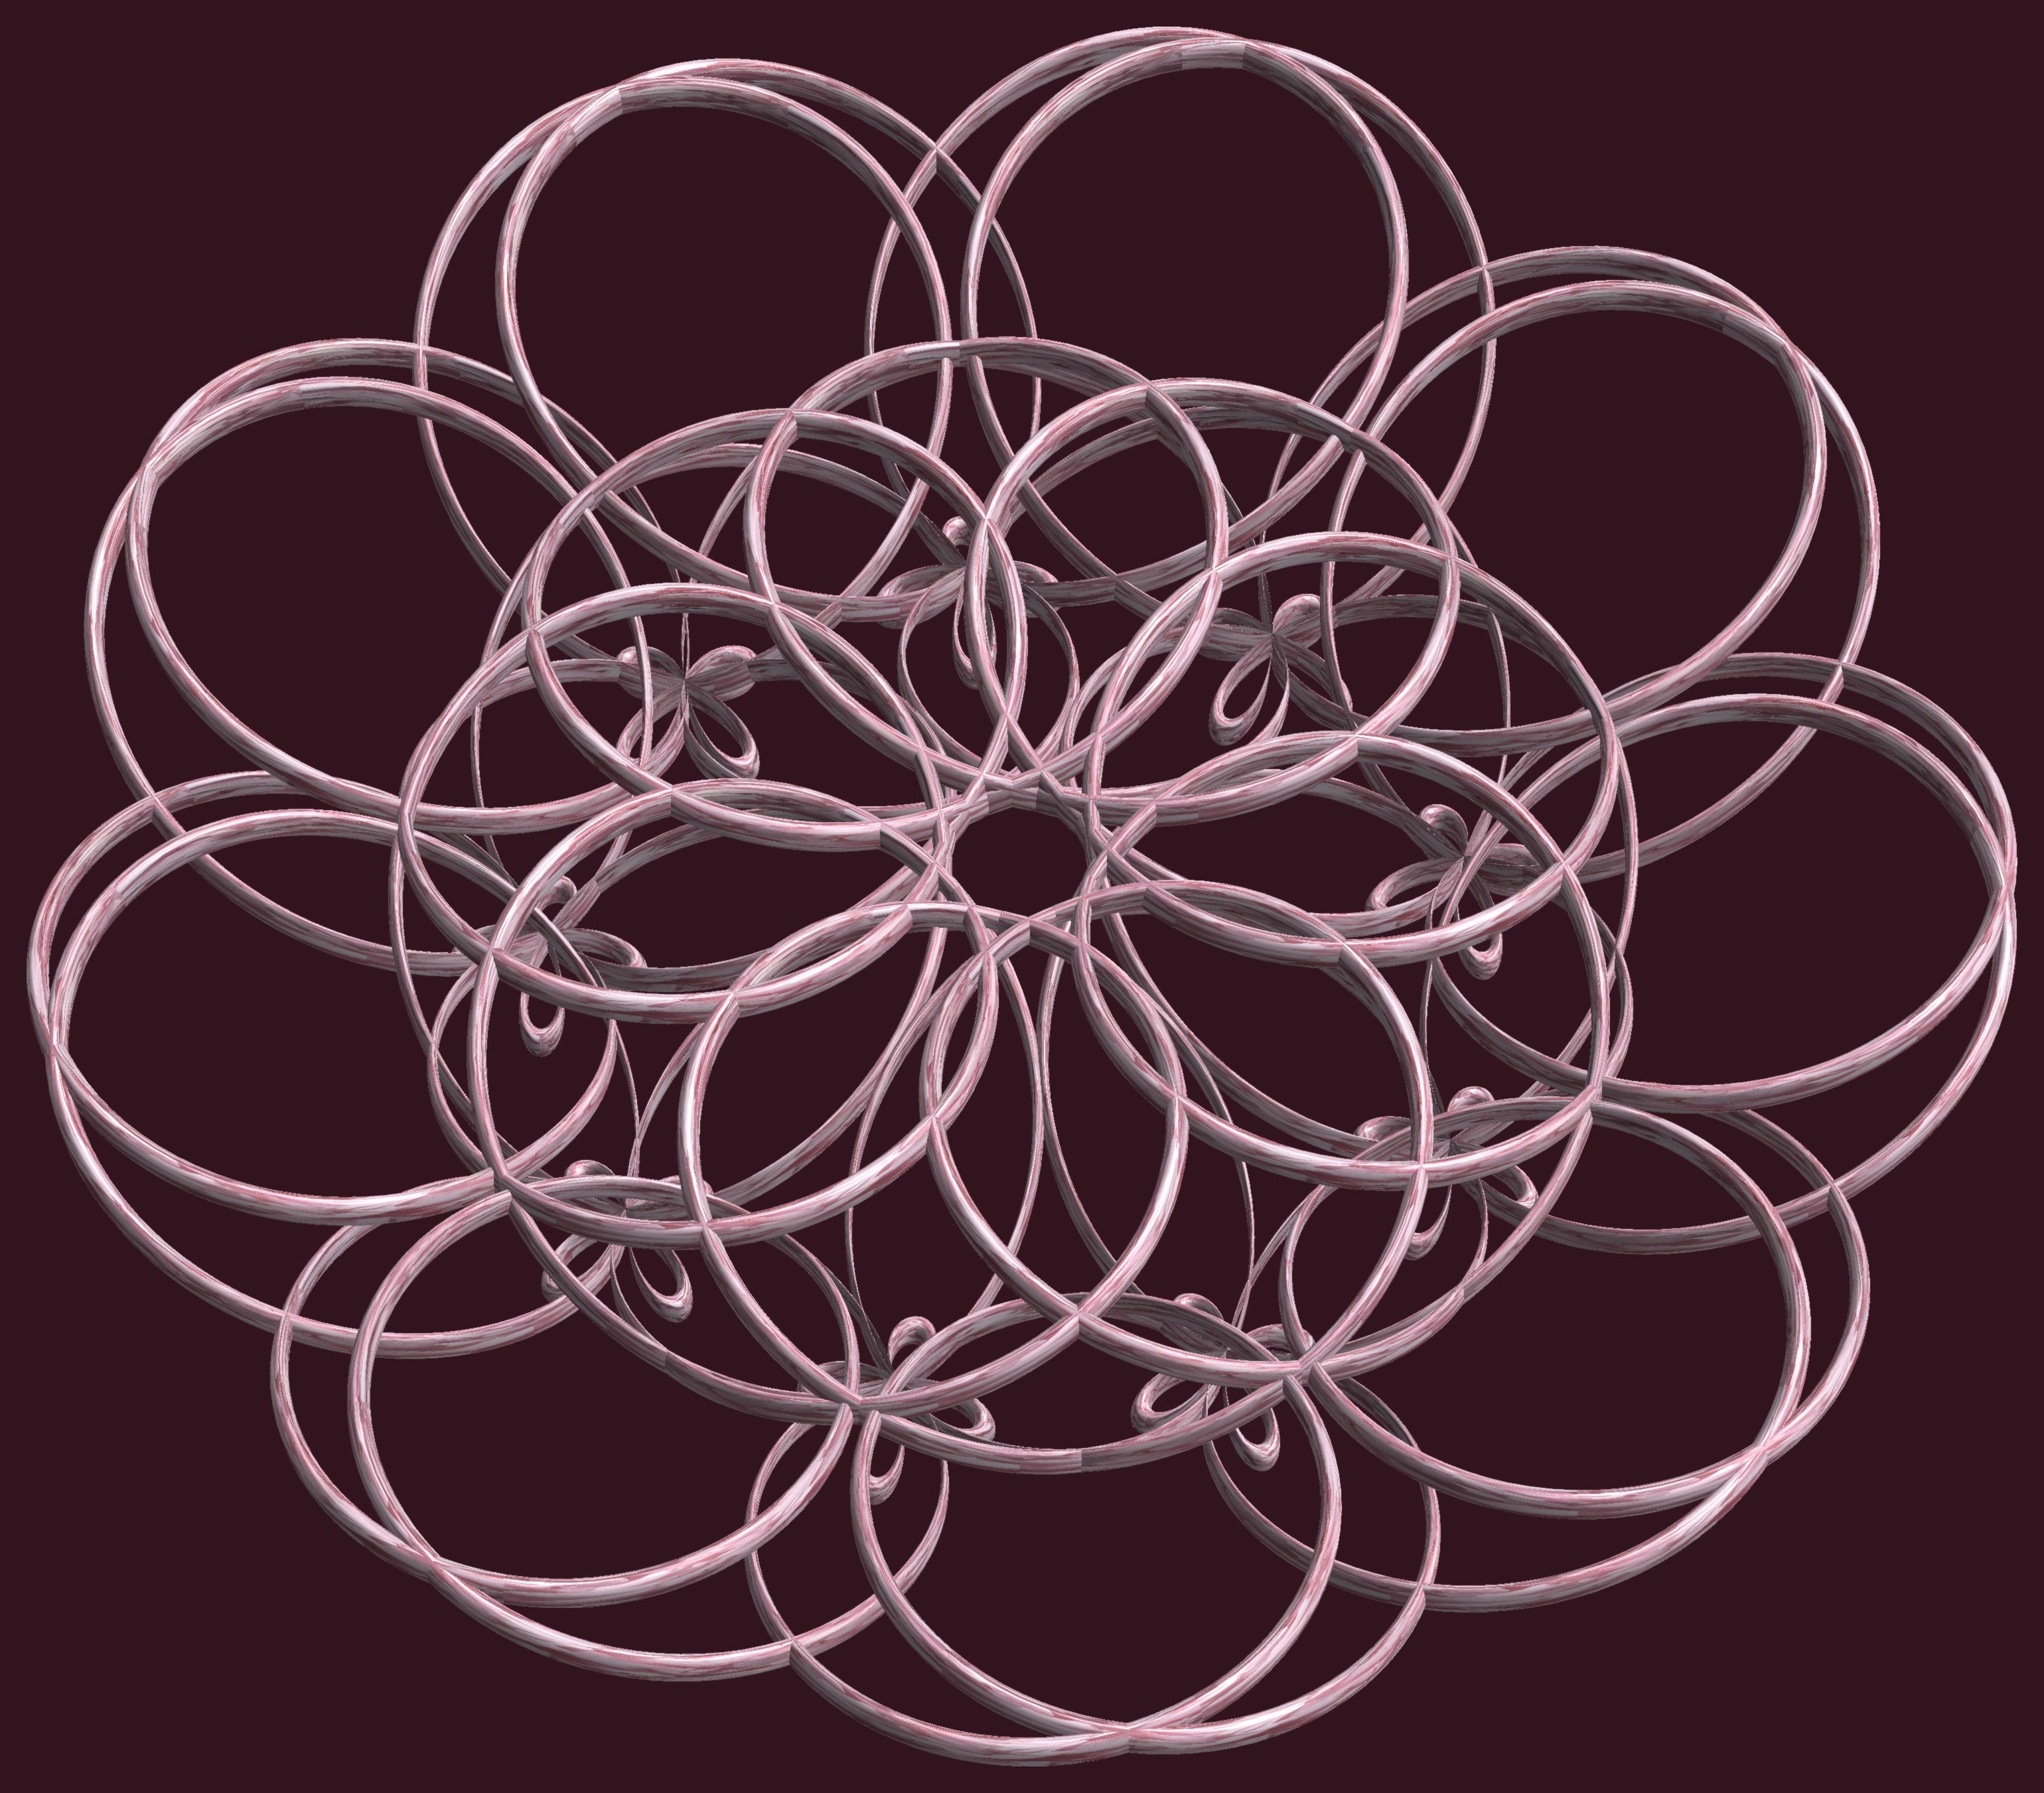
black and white, structure, wheel, texture, flower, petal, pattern, line, lighting, circle, font, figure, illustration, design, symmetry, 3d, graphic, torus, mathematica, cg, parametricplot3d, code, program, algorithm, abstruct, mapping, lissajous, monochrome photography